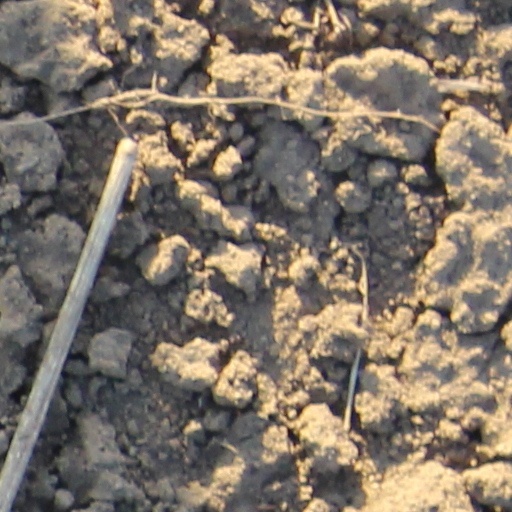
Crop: wheat